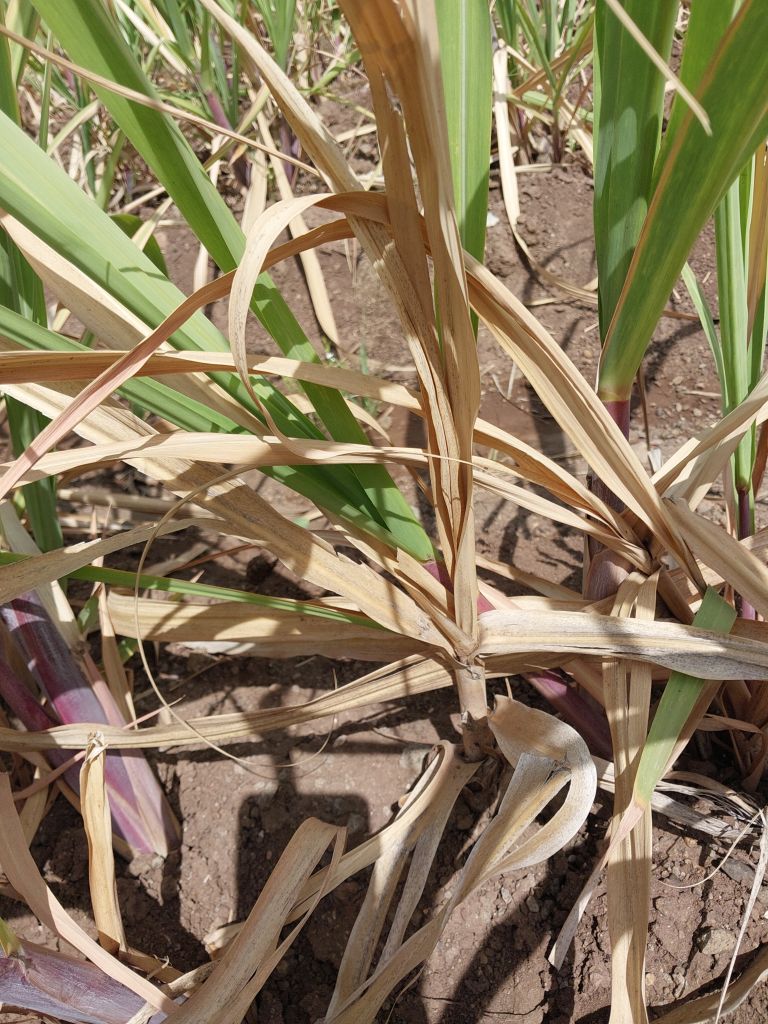
Label: Dried